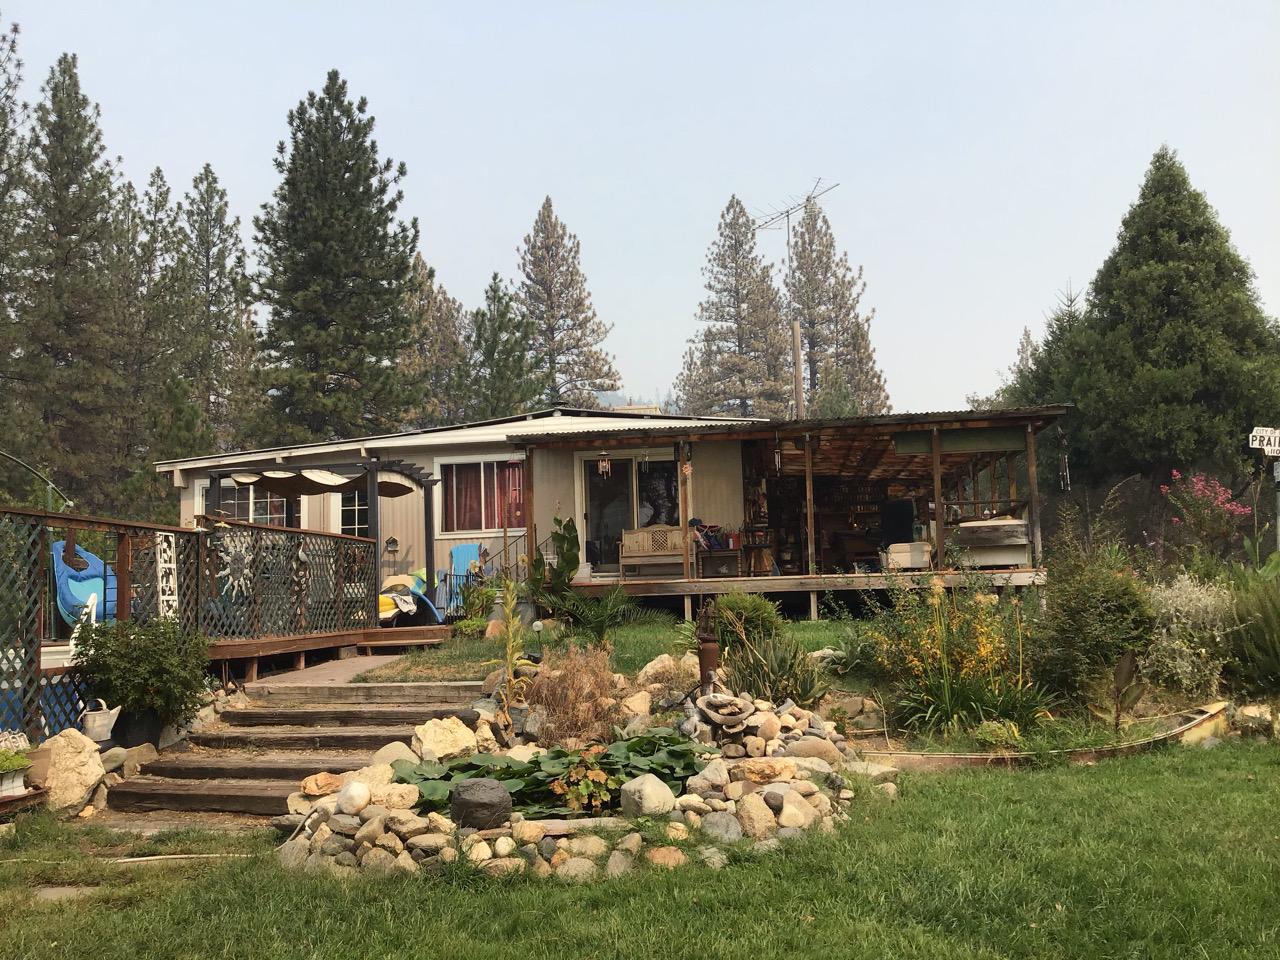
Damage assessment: no_damage